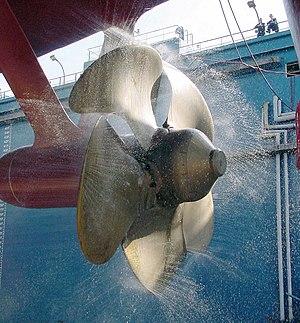
En mécanique, l’hélice est un dispositif formé de plusieurs pales disposées régulièrement autour d’un axe. Lorsque son axe entre en rotation, ce système décrit des hélices dans un fluide en avançant perpendiculairement au plan de rotation, grâce aux pales orientées suivant un certain angle de calage qui prennent appui sur le fluide. Une hélice peut donc être motrice ou réceptrice. Le profil et le calage des pales sont optimisés pour l’utilisation prévue.